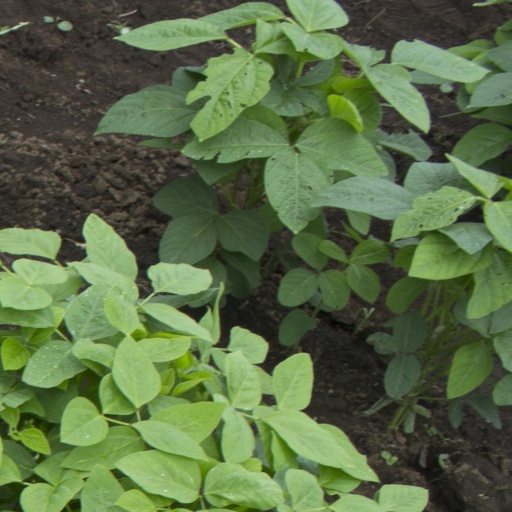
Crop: soybean